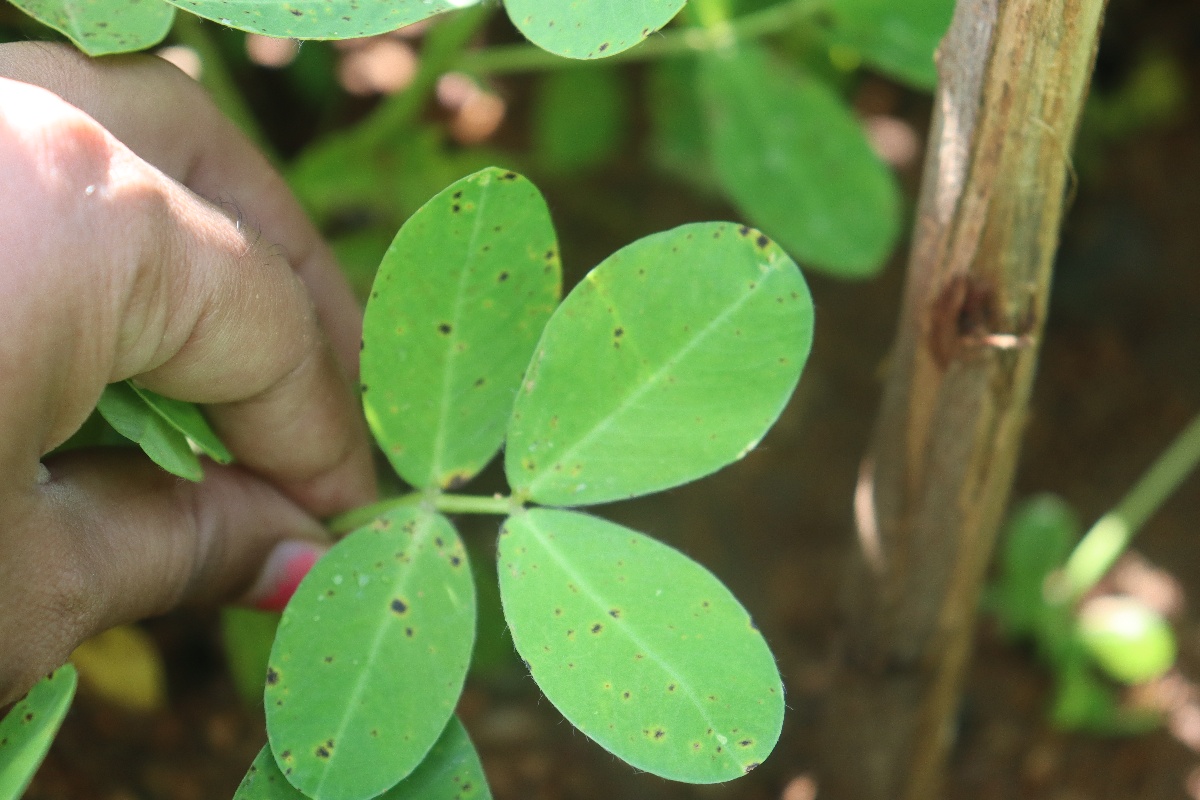
Label: early_leaf_spot